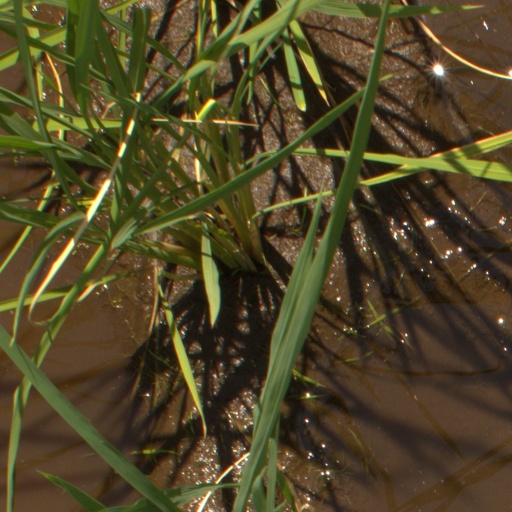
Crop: rice